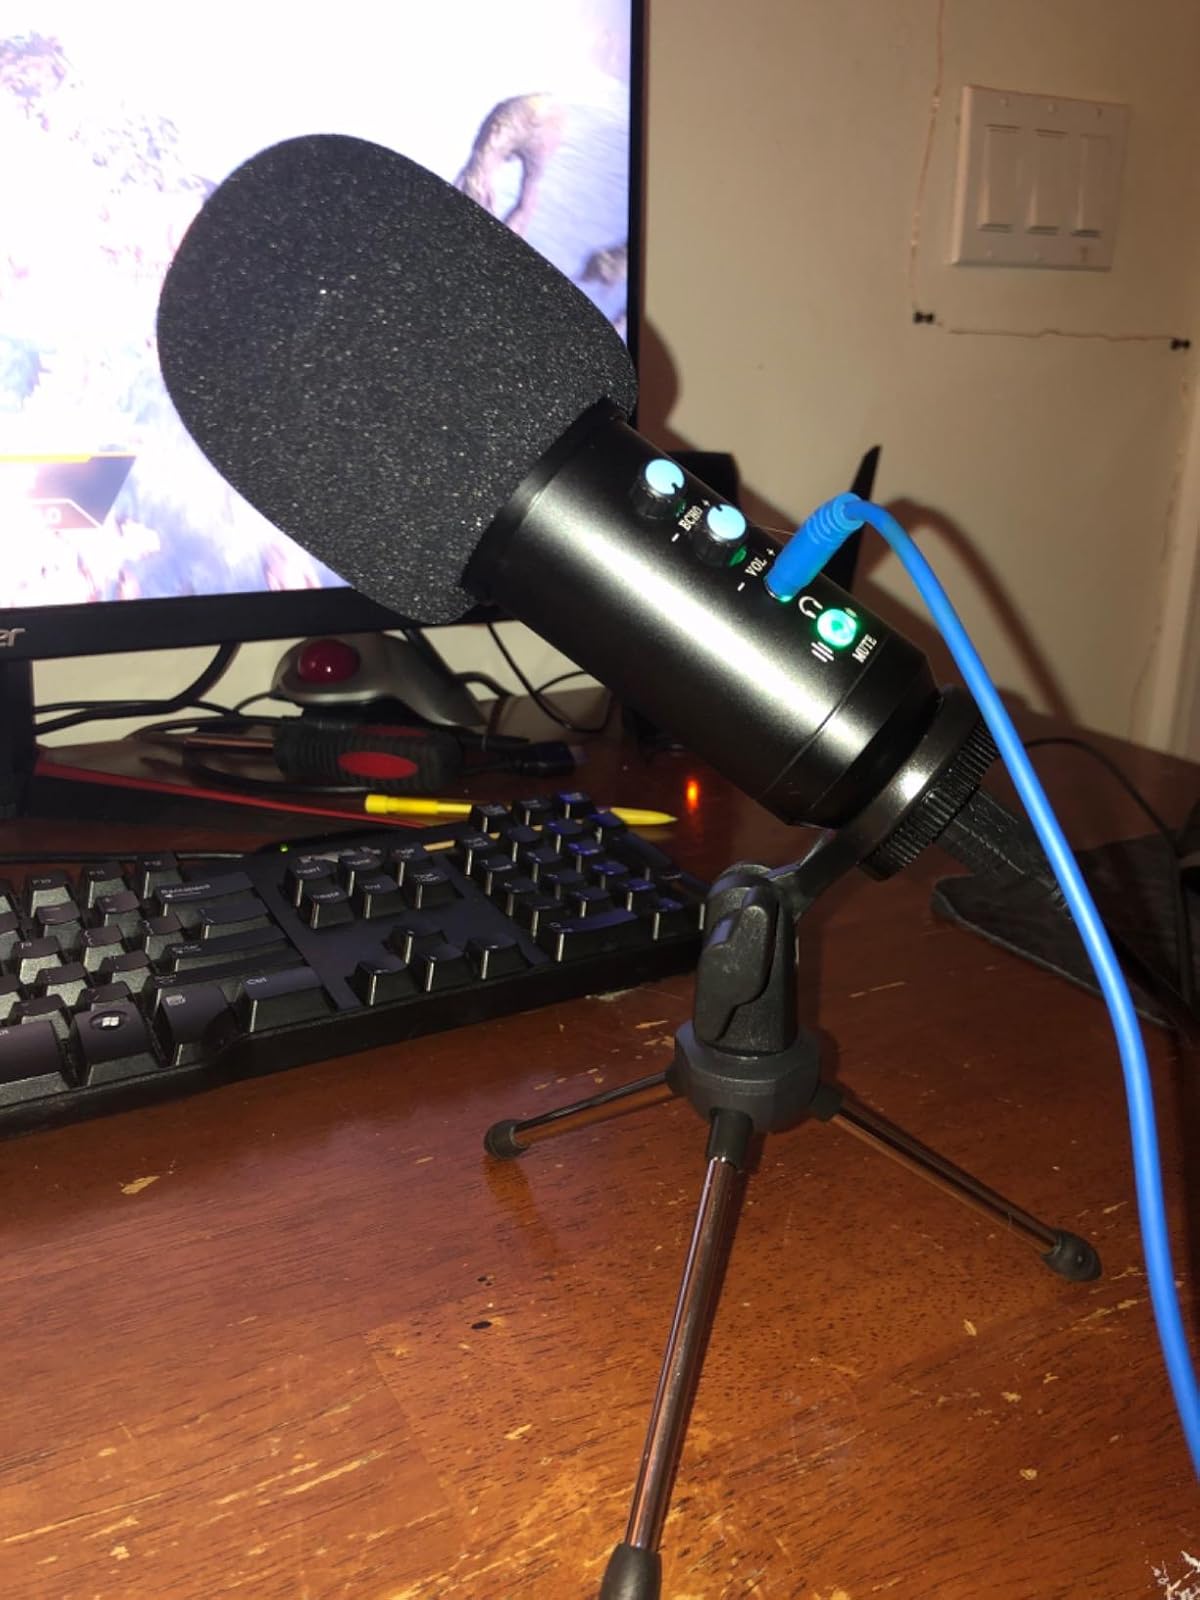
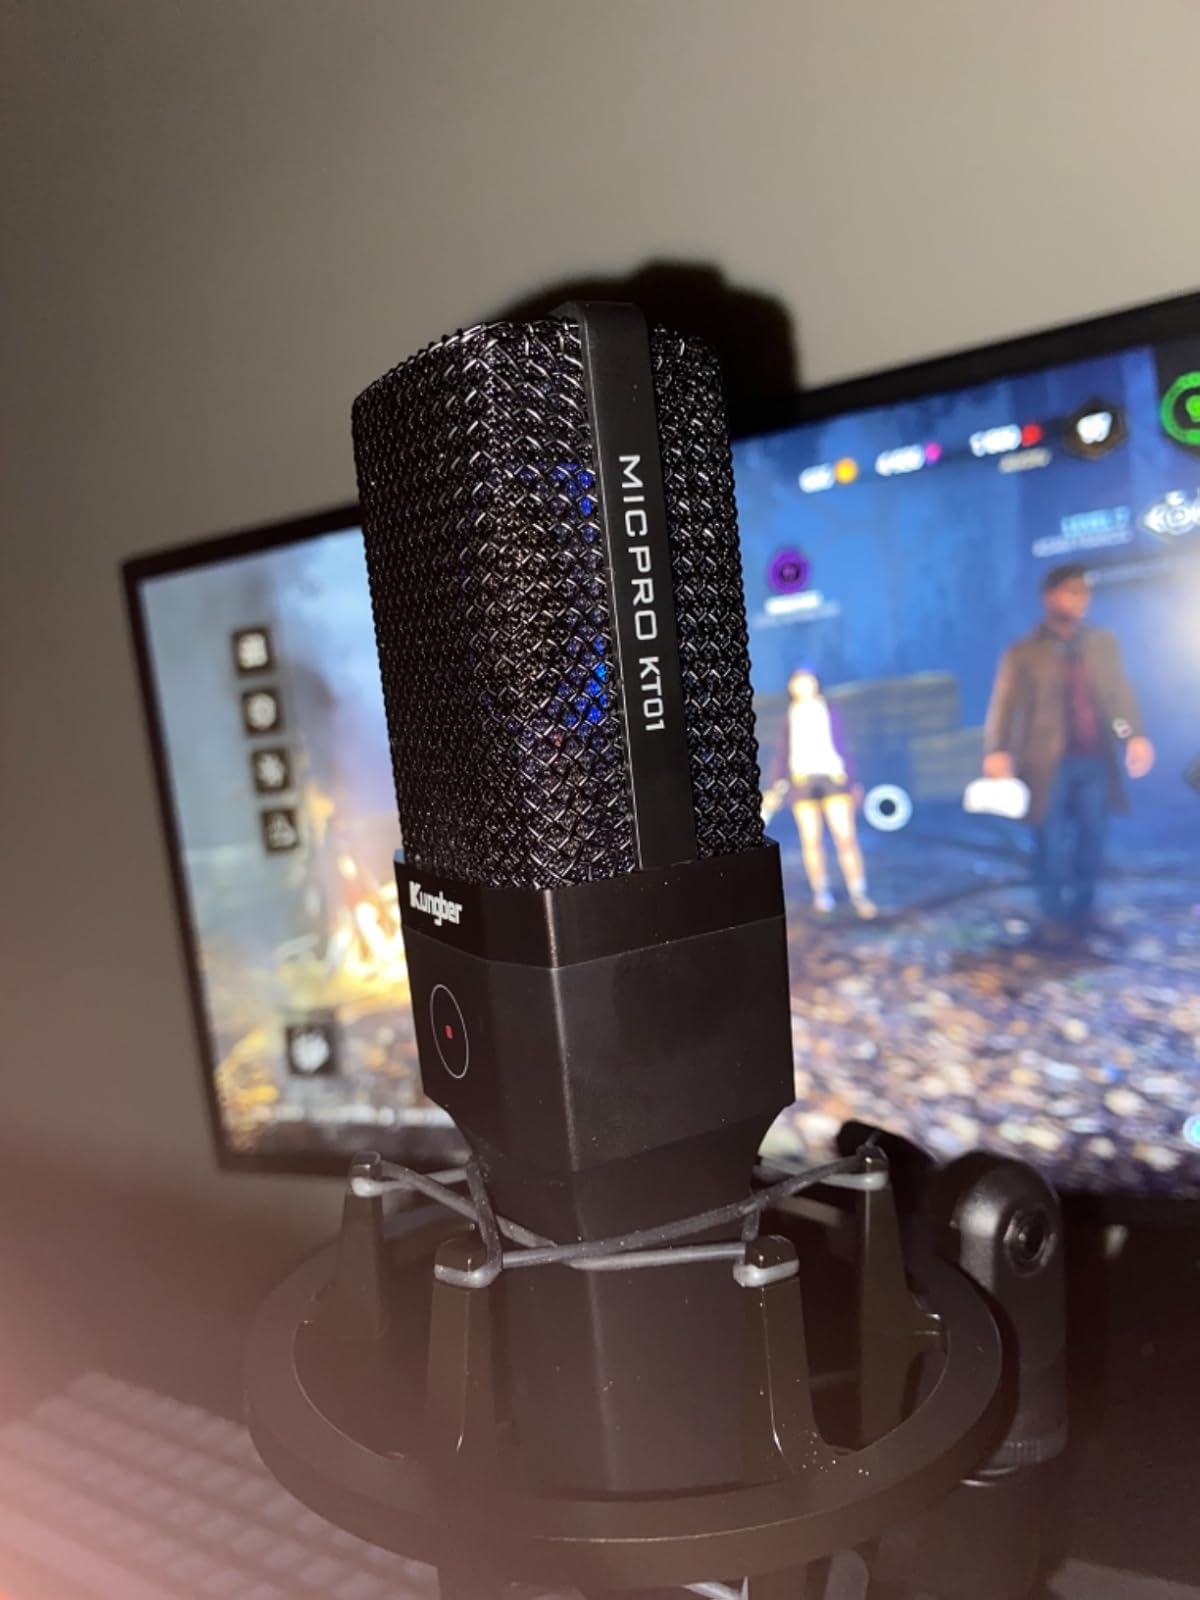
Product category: microphone
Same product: no